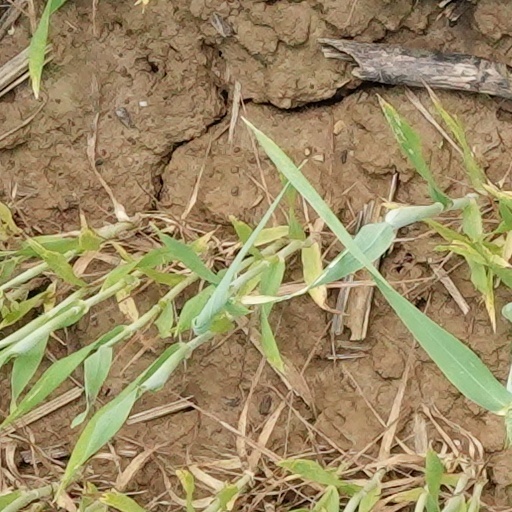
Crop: wheat